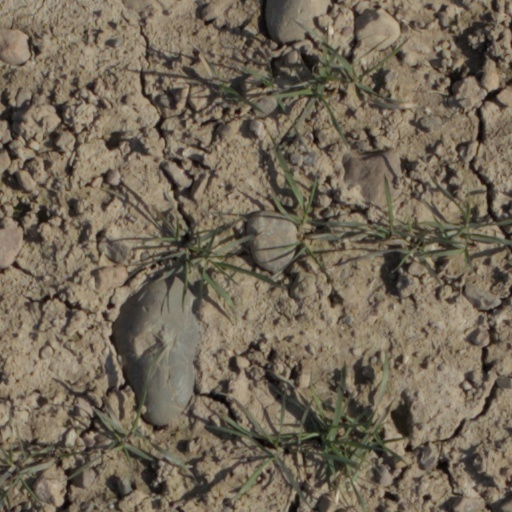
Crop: wheat